Xavier de Mérode

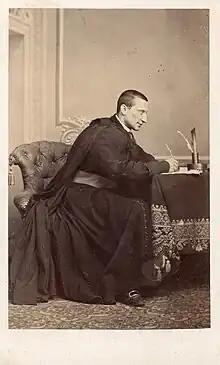
Xavier de Mérode

Xavier de Mérode (Frédéric François Xavier Ghislain; March 22,1820 – July 11, 1874) was a Belgian Catholic prelate, archbishop and statesman of the Papal States.